Lafayette Stribling

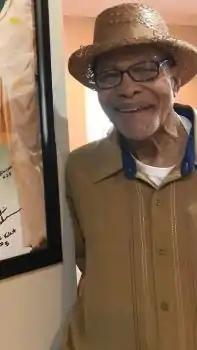
Stribling in 2018

Lafayette Stribling (June 1, 1934 – October 30, 2021) was an American basketball coach who coached 55 years at the high school level and college level. Stribling had an overall record of 442–367 at Mississippi Valley State University and Tougaloo College (315–307 at MVSU, 127–60 at Tougaloo).